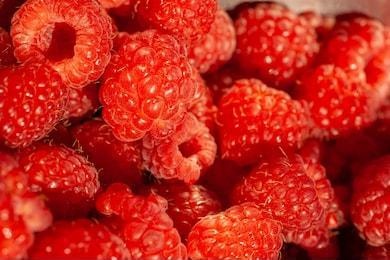
Label: raspberry